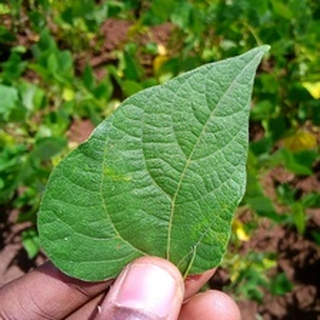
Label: healthy_bean